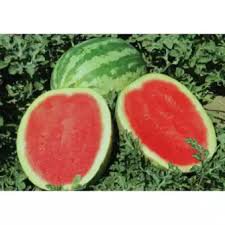
Label: Watermelon